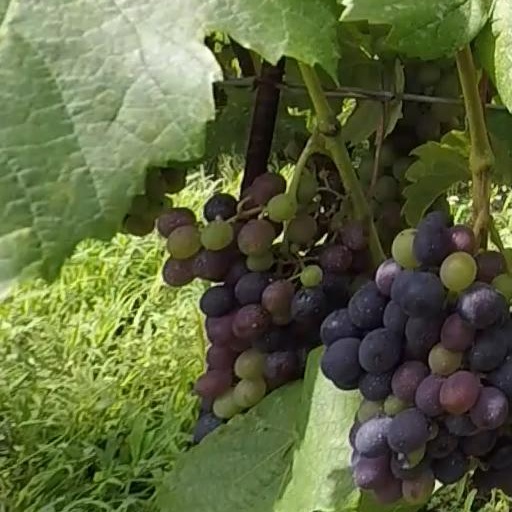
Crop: grape